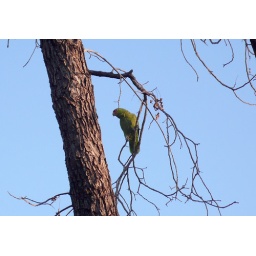
parrot in the black walnut tree